Sanctuary of Asclepius, Epidaurus

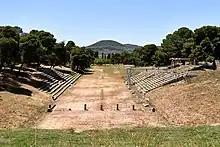
Stadion

The main sanctuary consisted of the Temple and a number of structures clustered around it. The Theatre of Epidaurus is located on the hillside northwest of the sanctuary. To the west of the sanctuary was a sacred grove. Beyond the grove on Kynortion hill was the subsidiary sanctuary of Apollo Maleatas.